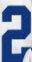
Number: 2